Robert Dunsmuir

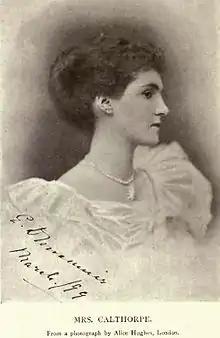
Mrs Effie Calthorpe née Dunsmuir

His son James Dunsmuir became premier of British Columbia and later, lieutenant governor of the province.